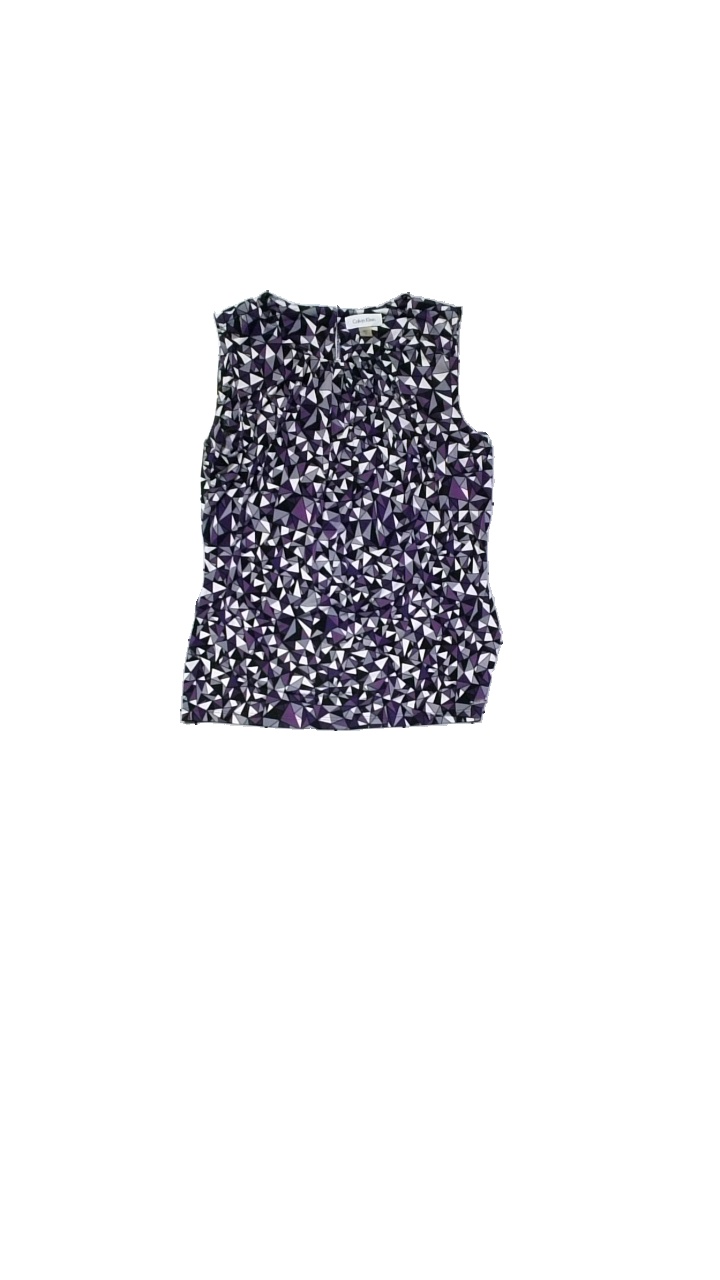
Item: Blouse (Ladies)
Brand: Calvin Klein
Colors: Multicolor, Grey, Purple
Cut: Regular, C-collar
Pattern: Geometric print
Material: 95% polyester, 5% spandex
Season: All
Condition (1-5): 4
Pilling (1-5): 4
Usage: Reuse
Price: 100-150